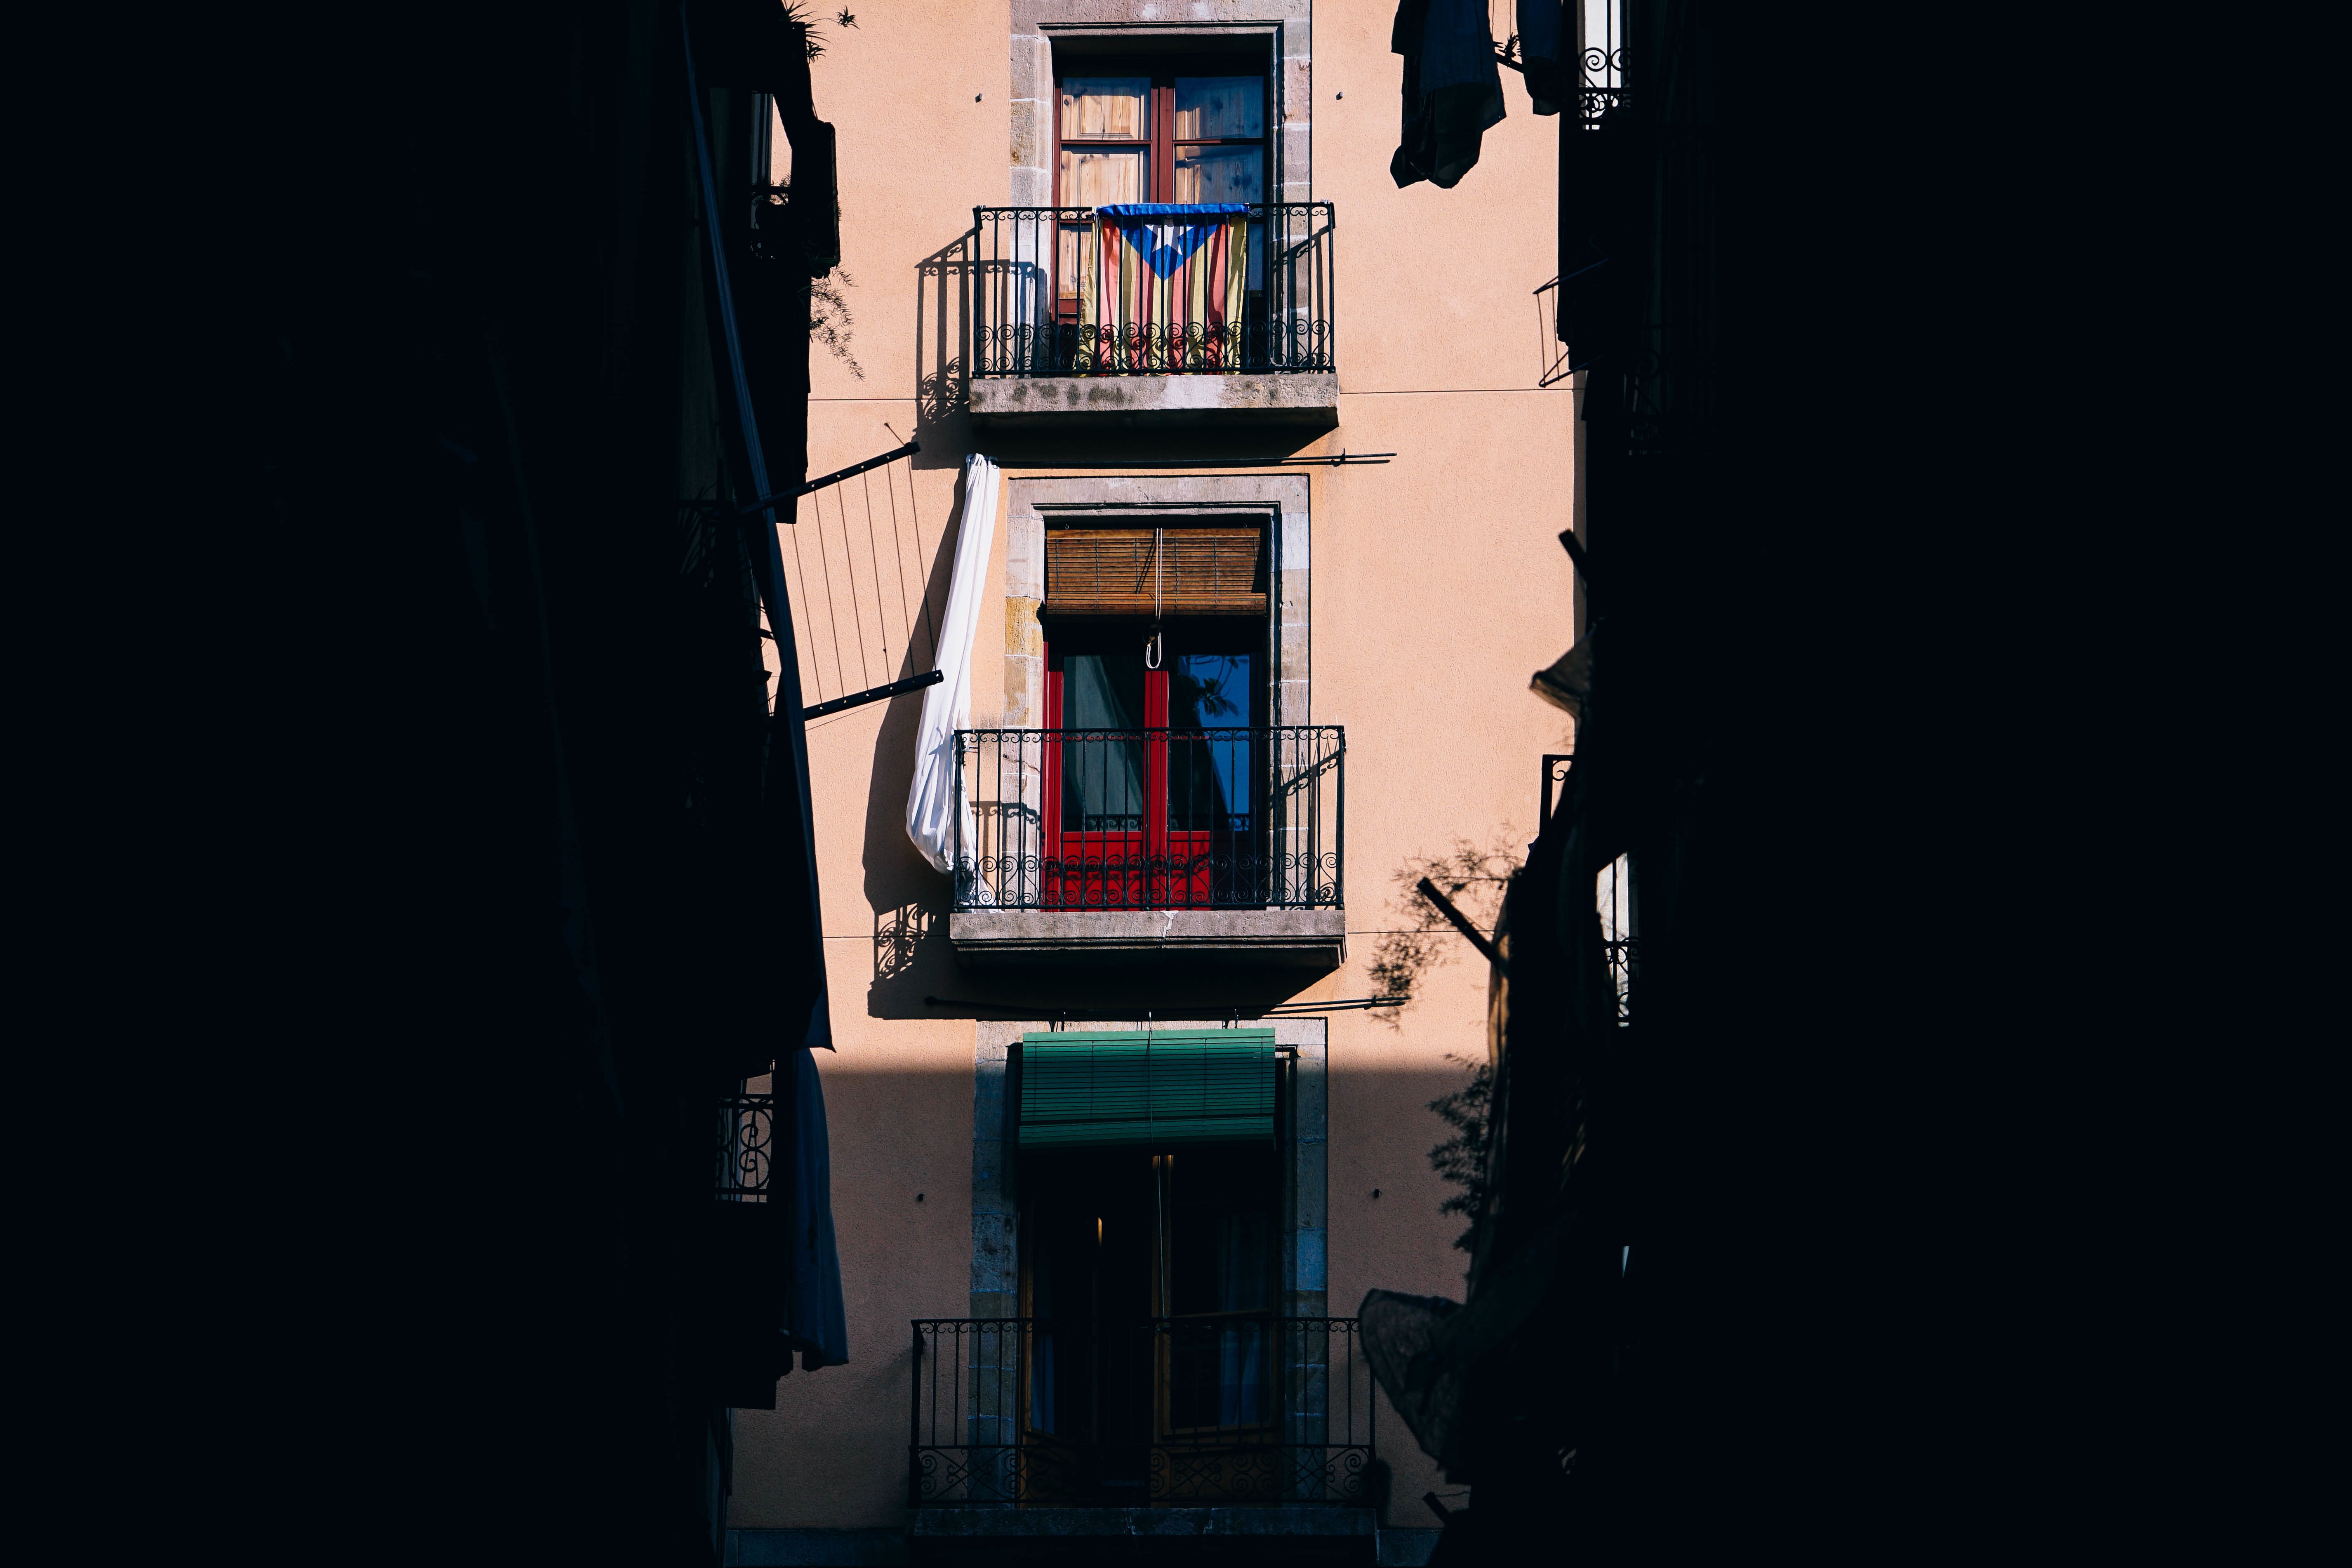
light, house, window, color, darkness, blue, black, lighting, image, shape